Grey years

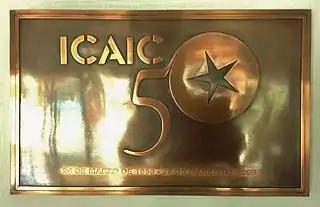
"Instituto Cubano de Arte e Industria Cinematográficos" (ICAIC) logo (2009).

The grey years began to taper off with the foundation of the Ministry of Culture in 1976, with Armando Hart as Minister; however, the situation most drastically improved when writer Abel Prieto replaced him in 1997.